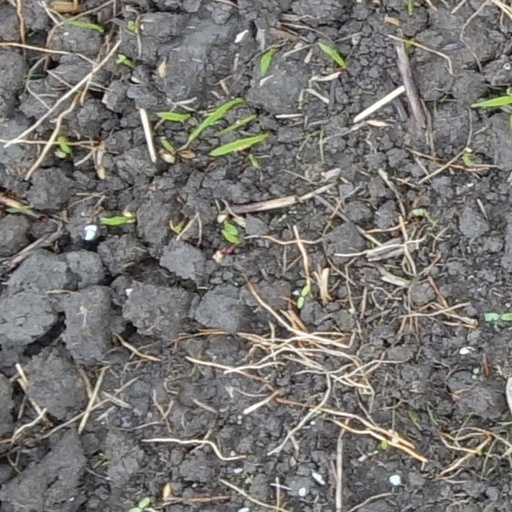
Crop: wheat